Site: brandenburg
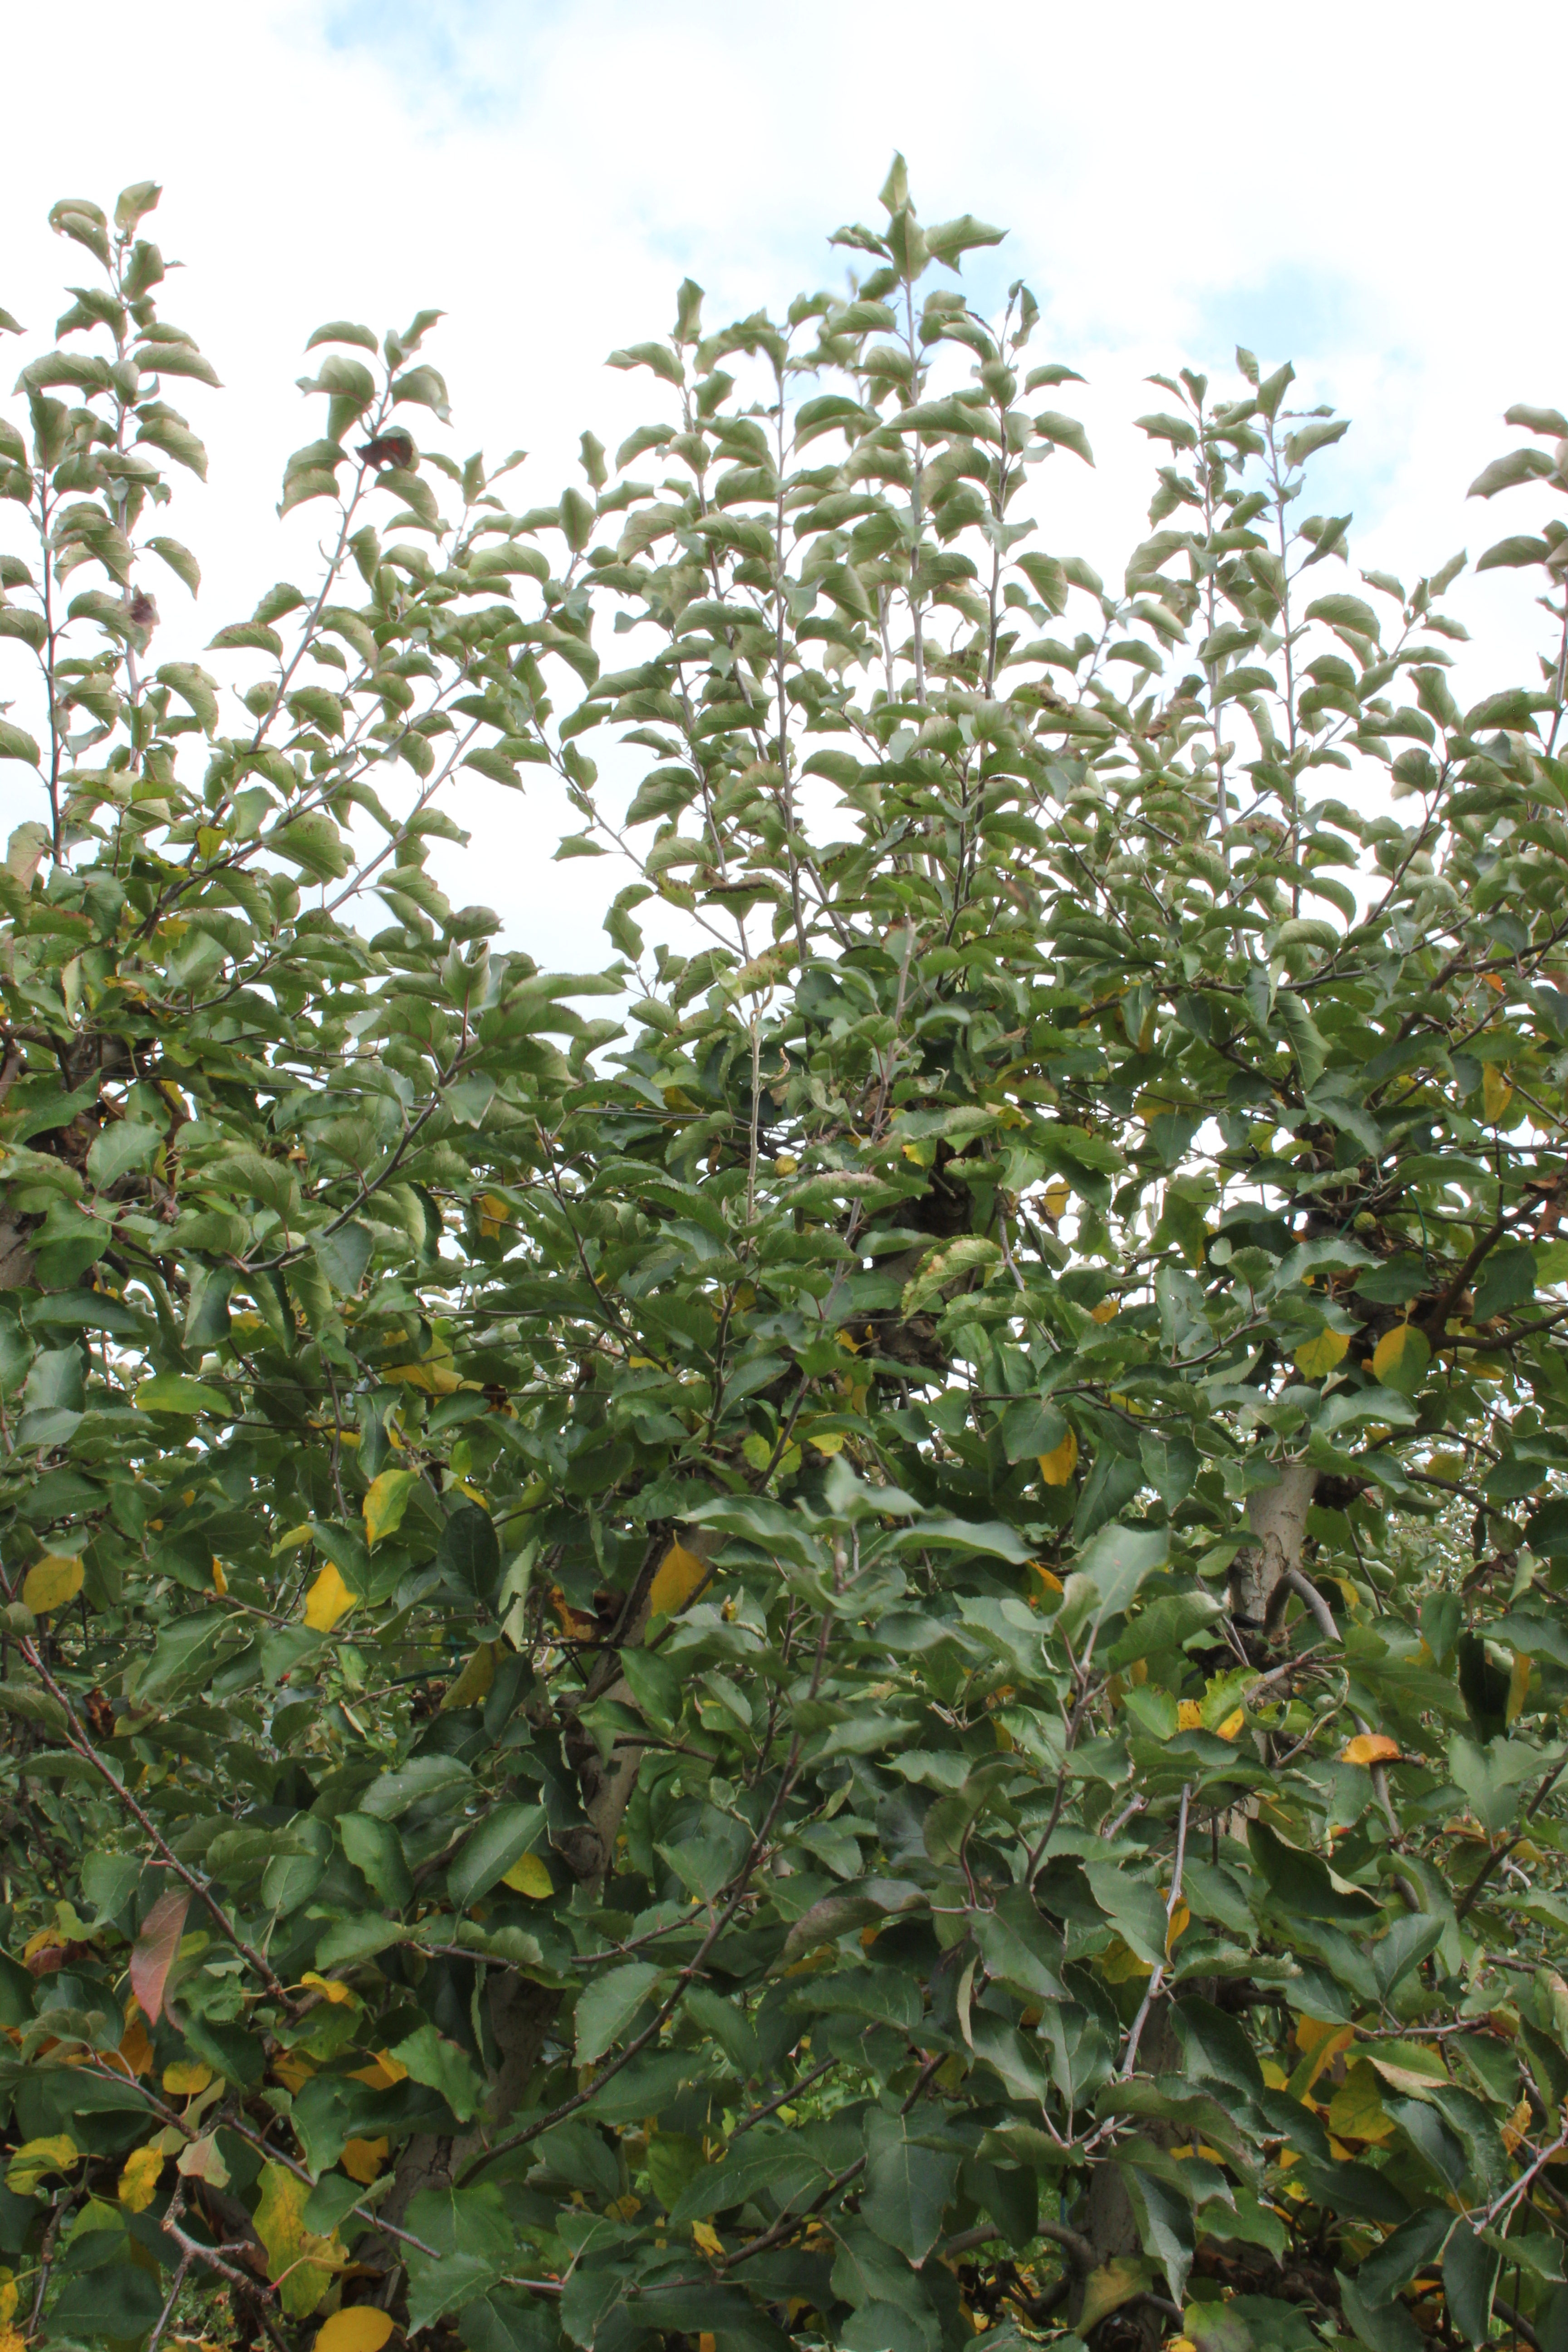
Growth stage (BBCH 91): Senescence, beginning of dormancy